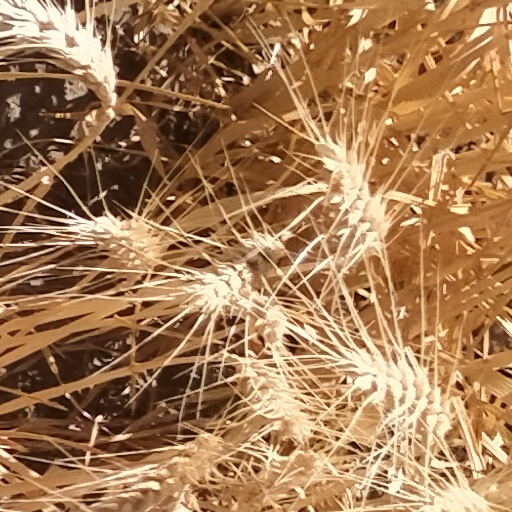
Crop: wheat